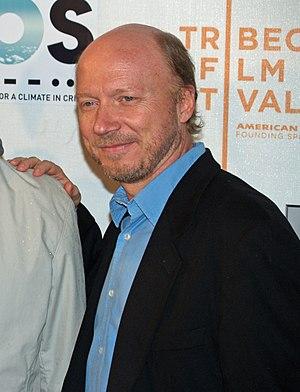
Paul Haggis, né à London dans l'Ontario le 10 mars 1953, est un réalisateur, scénariste et producteur canadien. Il est connu pour avoir réalisé Collision et Dans la vallée d'Elah ainsi que pour les scénarios de Million Dollar Baby, Mémoires de nos pères, Lettres d'Iwo Jima, Casino Royale ou encore Quantum of Solace.